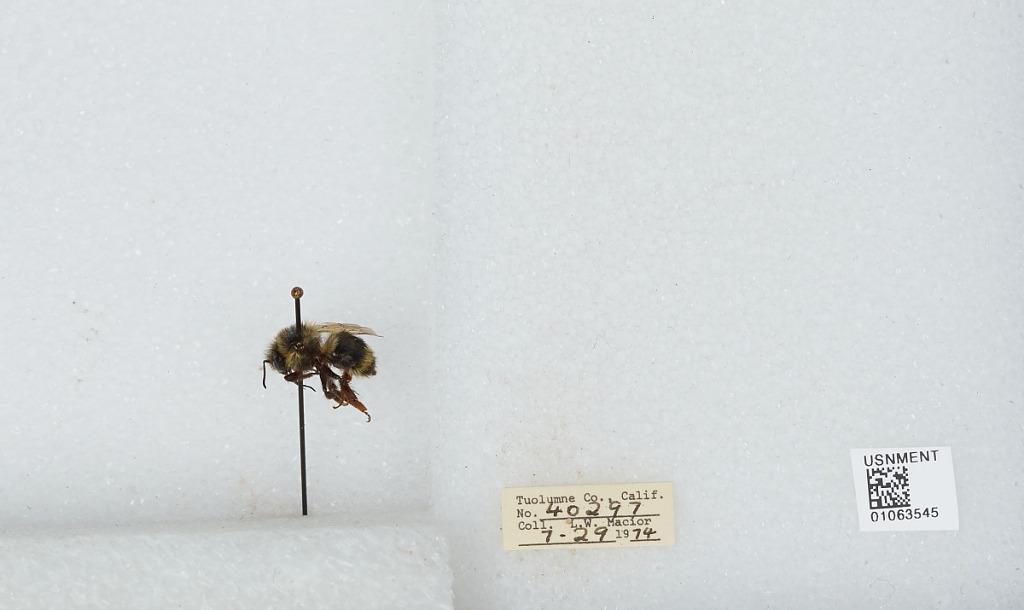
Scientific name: Bombus bifarius nearcticus
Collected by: L. Macior
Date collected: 1974-7-29
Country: United States
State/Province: California
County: Tuolumne
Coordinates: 38.02, -119.93